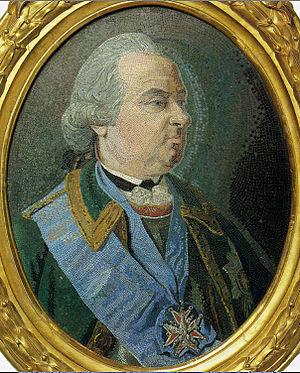
Ivan Fiodorovitch Glebov. Né le 20 février 1707. Décédé le 13 juin 1774. Commandant, général en chef de l'Empire russe, sénateur, gouverneur général de Kiev, gouverneur général de Saint-Pétersbourg. Propriétaire du domaine de Znamenskoïe-Raiok.